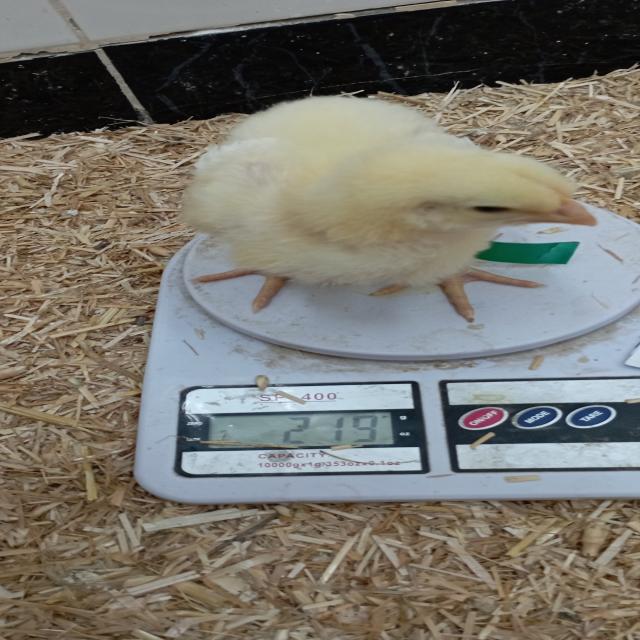
Weight: 219 g